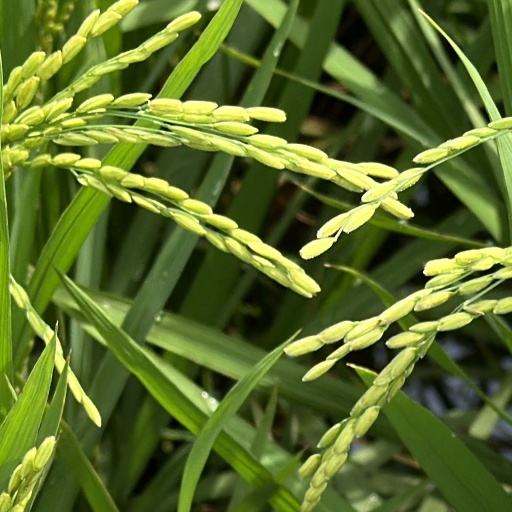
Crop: rice